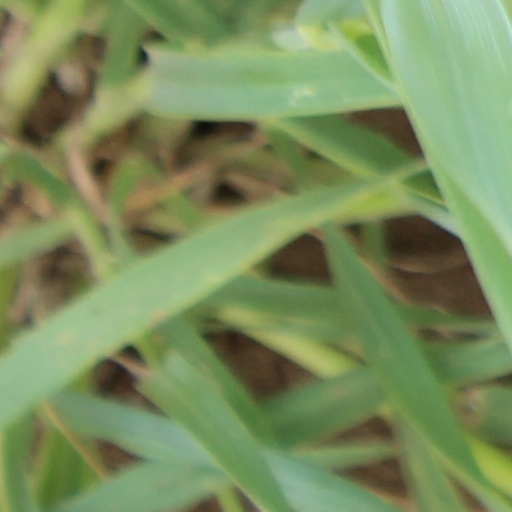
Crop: wheat